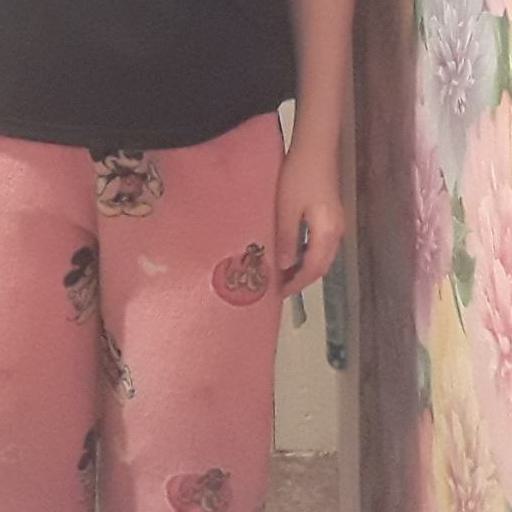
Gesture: no_gesture